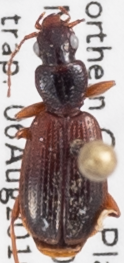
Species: Cymindis neglecta
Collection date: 2019-08-06
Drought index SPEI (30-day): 0.362
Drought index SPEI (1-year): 1.13
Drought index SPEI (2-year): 1.082